Moctezuma II

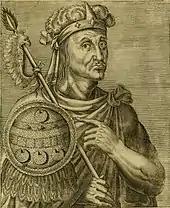
Moctezuma II, from , Paris 1584

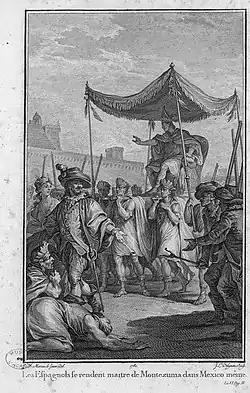
The Spanish take control of Montezuma in Mexico. Illustration from "Philosophical and political history of and trade of Europeans", Jean-Léonard Pellet, Geneva, 1780.

The conquest of Tototepec formed part of the conquests of some of the last few Tlapanec territories of modern-day Guerrero, an area which had already been in decline since Moctezuma I began his first campaigns in the region and probably turned the Kingdom of Tlachinollan (modern-day Tlapa) into a tributary province during the rule of Lord Tlaloc between 1461 and 1467 (though the kingdom would not be invaded and fully conquered until the reign of Ahuizotl in 1486, along with Caltitlan, a city neighboring west of Tlapa). In between the years of 1503 and 1509, a campaign was launched against Xipetepec, and another was launched (as mentioned previously) in 1507 against Tototepec, which had previously been a territory conquered by Tlachinollan in the mid-14th century. The campaign in Tototepec occurred as the result of a large group of Mexica merchants sent by Moctezuma being killed after they attempted to trade for some of the resources of the area on his behalf. During the conquest of Tototepec, two important Mexica noblemen, Ixtlilcuechahuac and Huitzilihuitzin (not to be confused with the "tlatoani" of this name), were killed. All the population of Tototepec, except for the children, was massacred by the Mexica forces, and about 1350 captives were taken. Another campaign was launched in 1515 to conquer Acocozpan and Tetenanco and reconquer Atlitepec, which had been previously conquered by Ahuizotl in 1493.